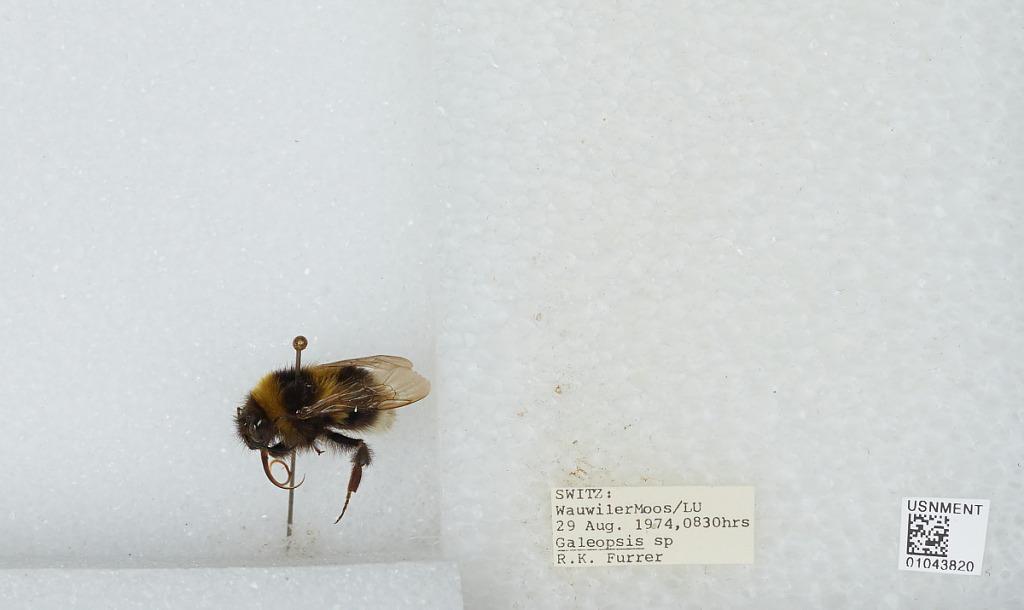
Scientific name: Bombus sp.
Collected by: R. Furrer
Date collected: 1974-8-29
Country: Switzerland
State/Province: Lucerne
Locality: Wauwilermoos
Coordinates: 47.1757, 8.00497